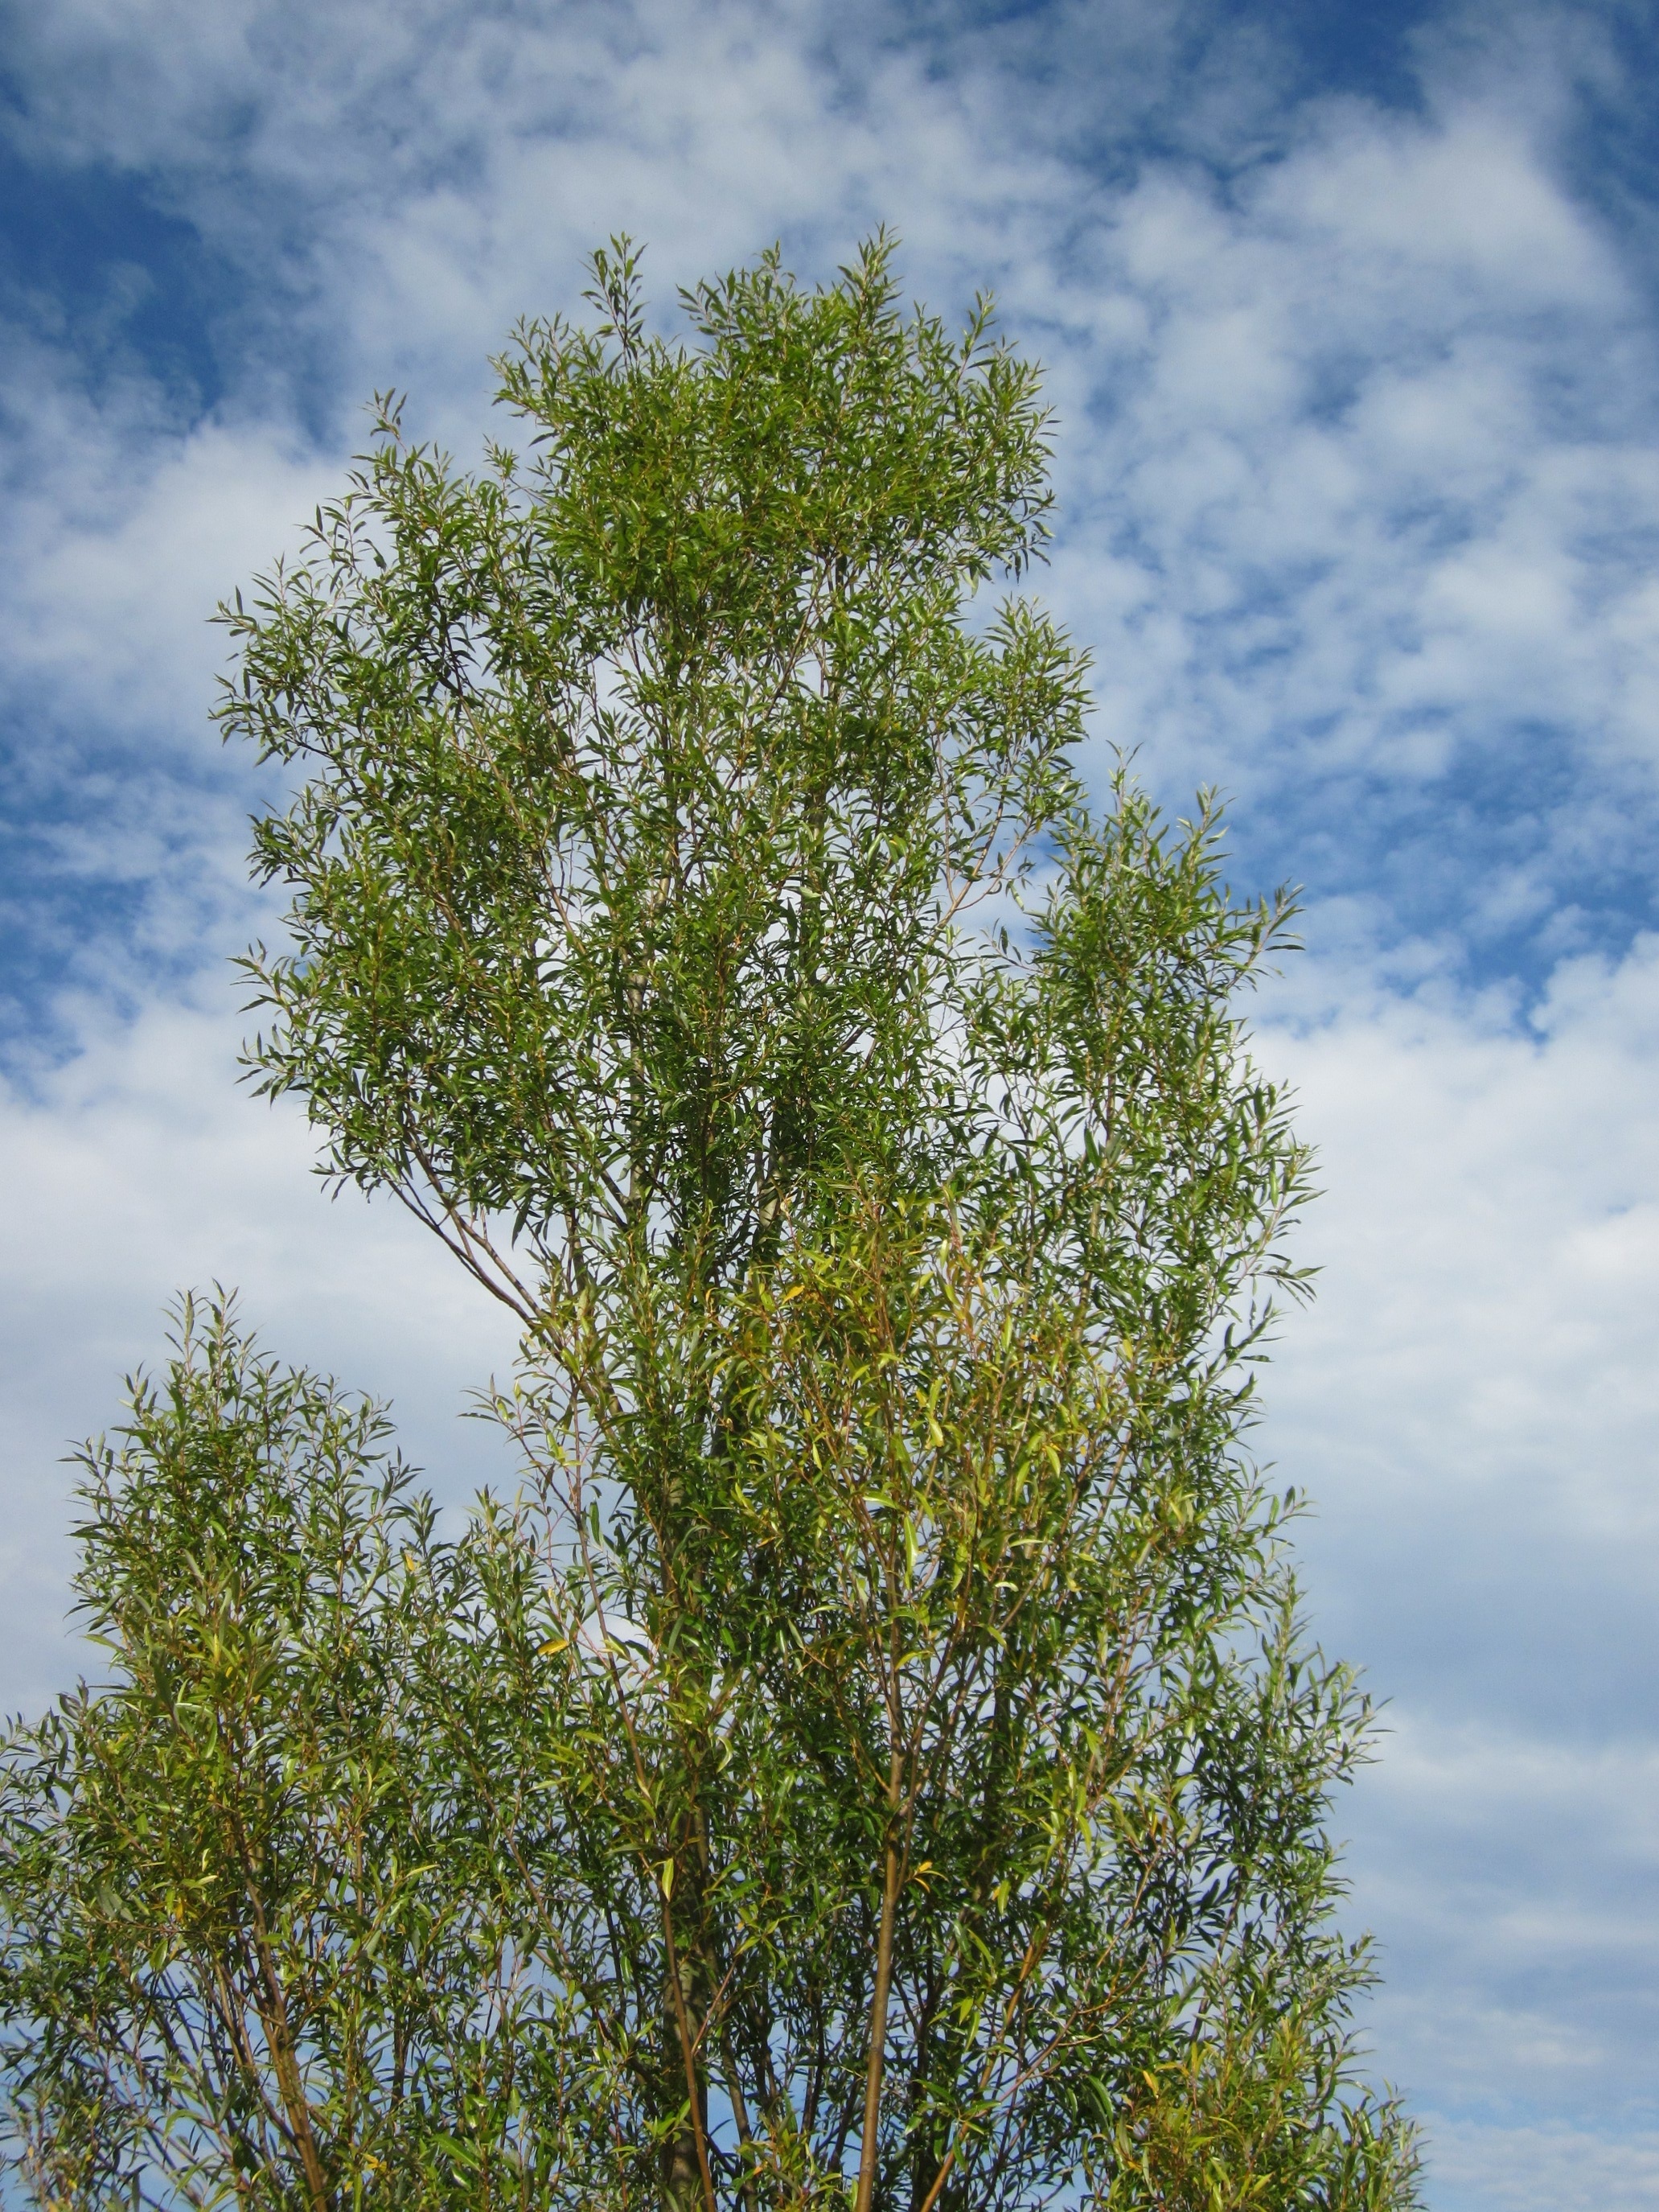
tree, nature, branch, plant, sky, sunlight, leaf, flower, green, birch, evergreen, autumn, botany, flora, shrub, deciduous, ecosystem, flowering plant, salix alba, white willow, woody plant, land plant